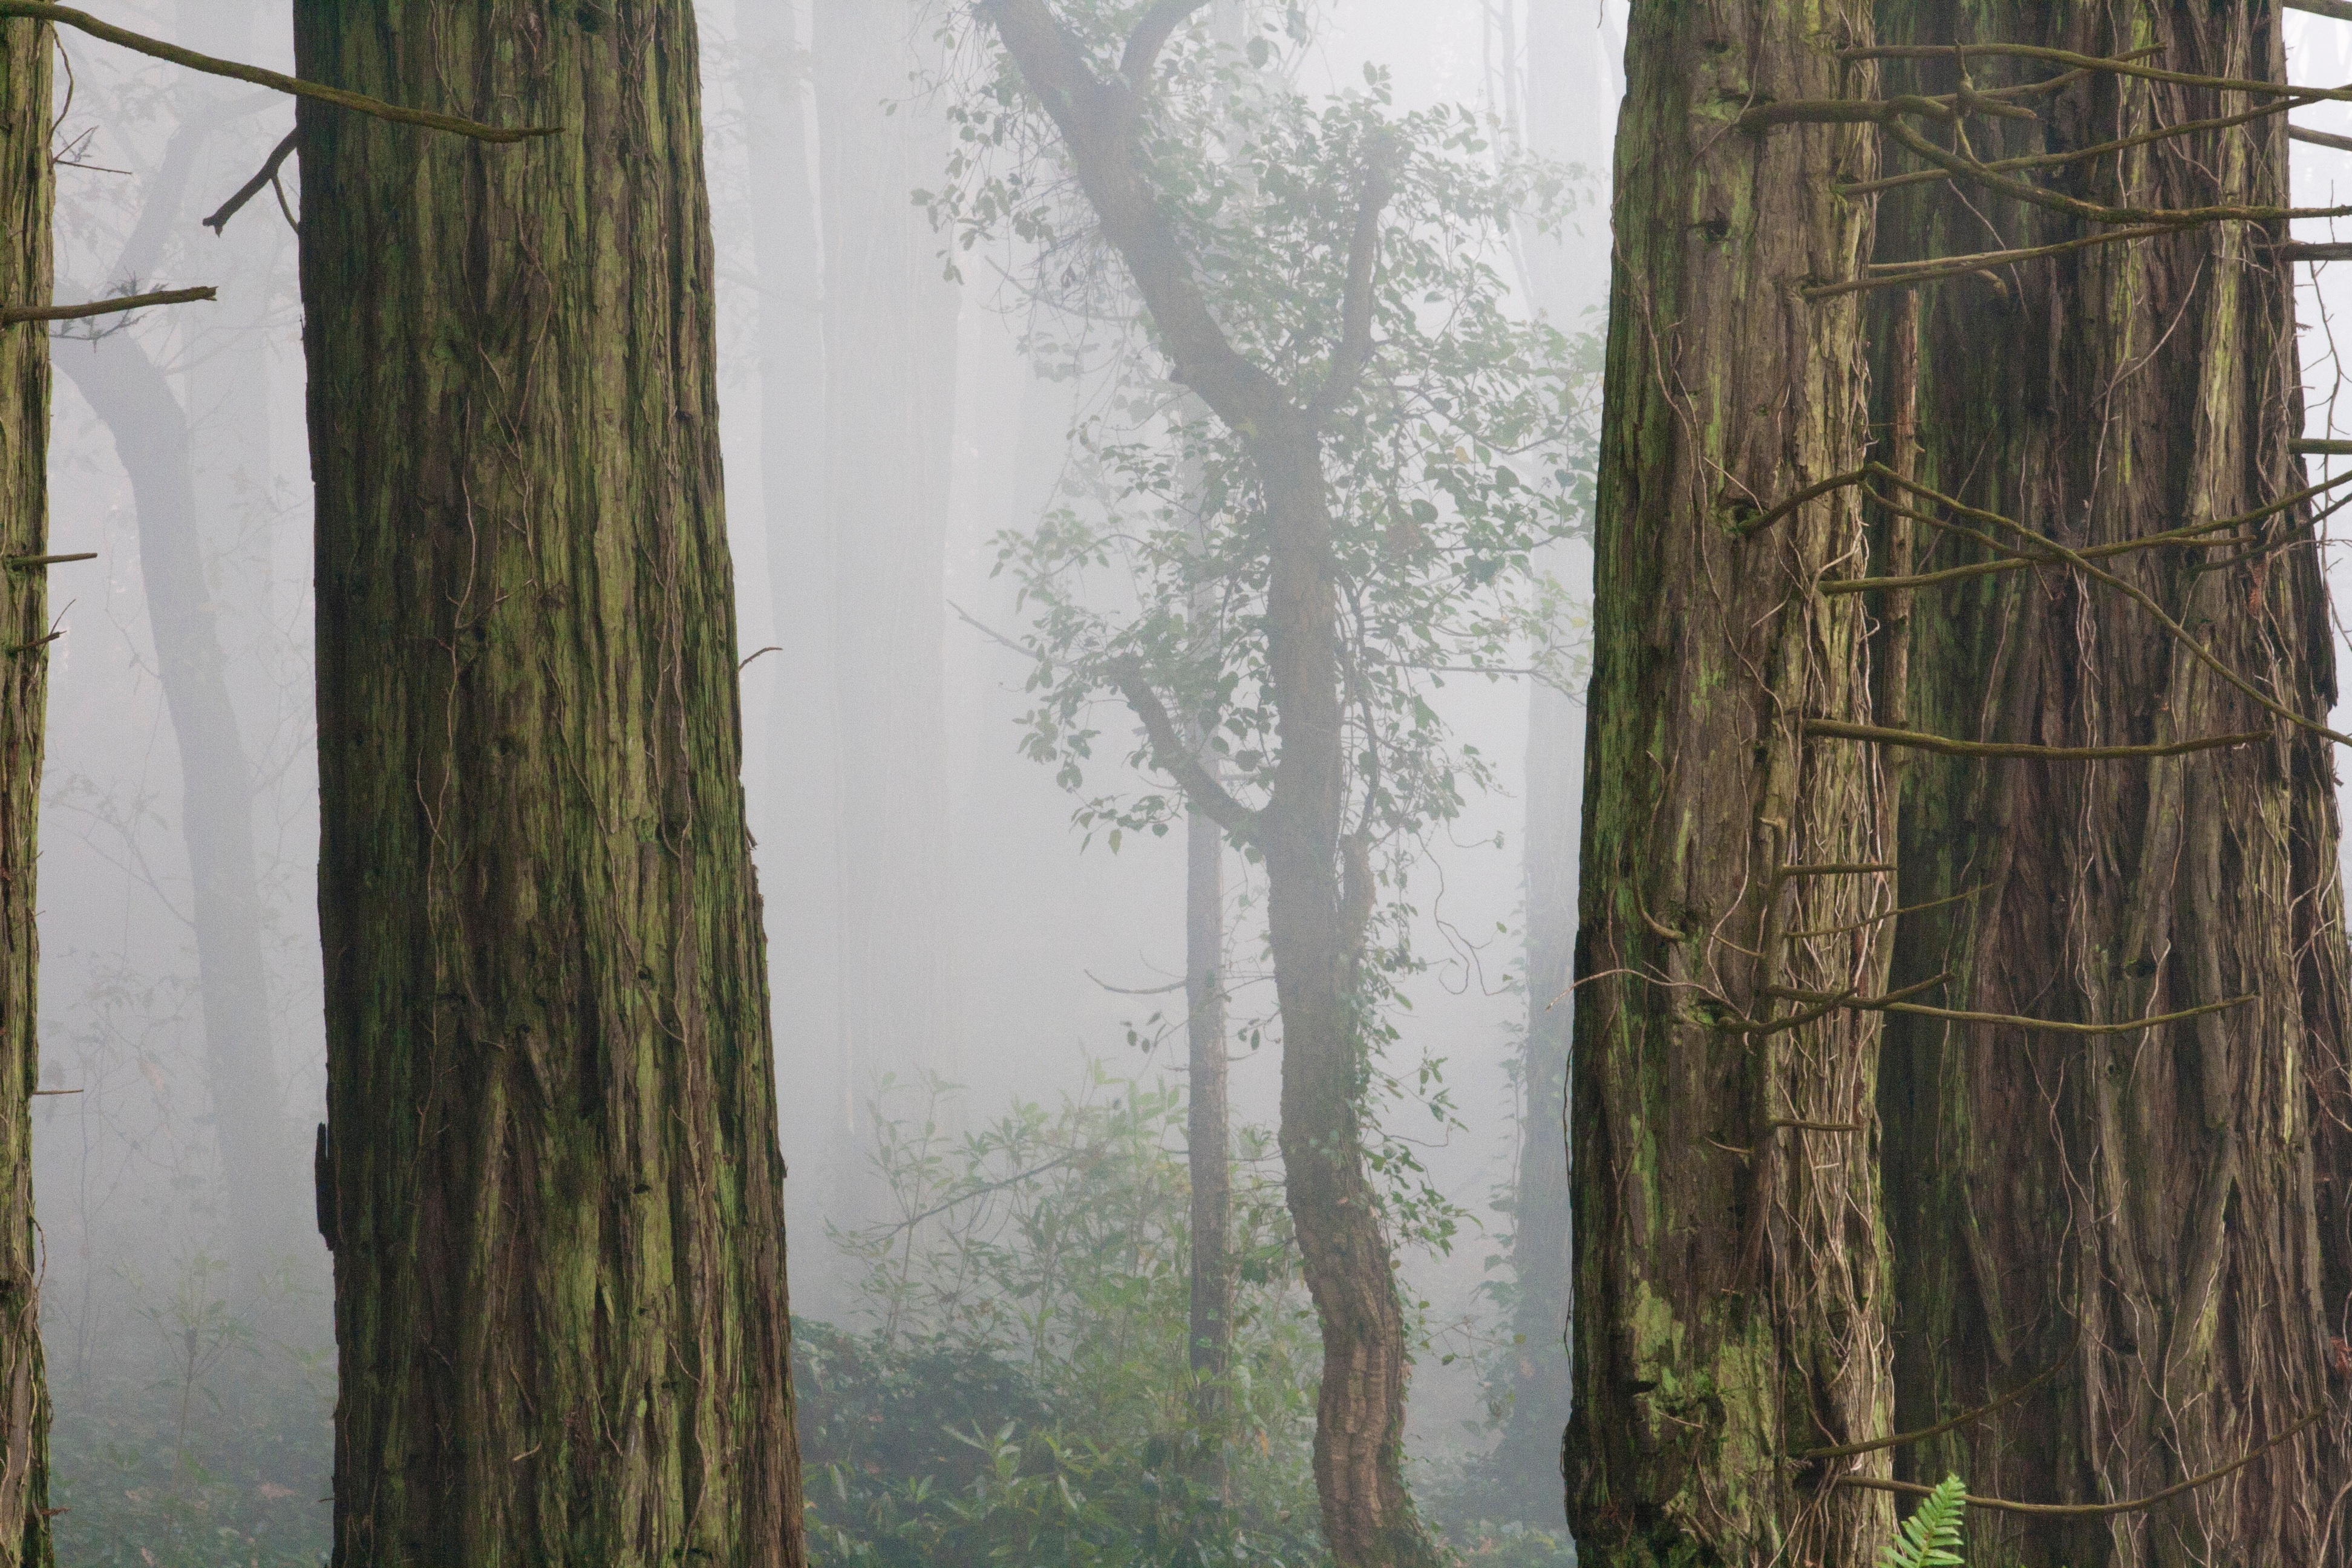
tree, forest, plant, fog, mist, trunk, weather, spruce, rainforest, woodland, habitat, ecosystem, biome, old growth forest, natural environment, atmospheric phenomenon, woody plant, temperate coniferous forest